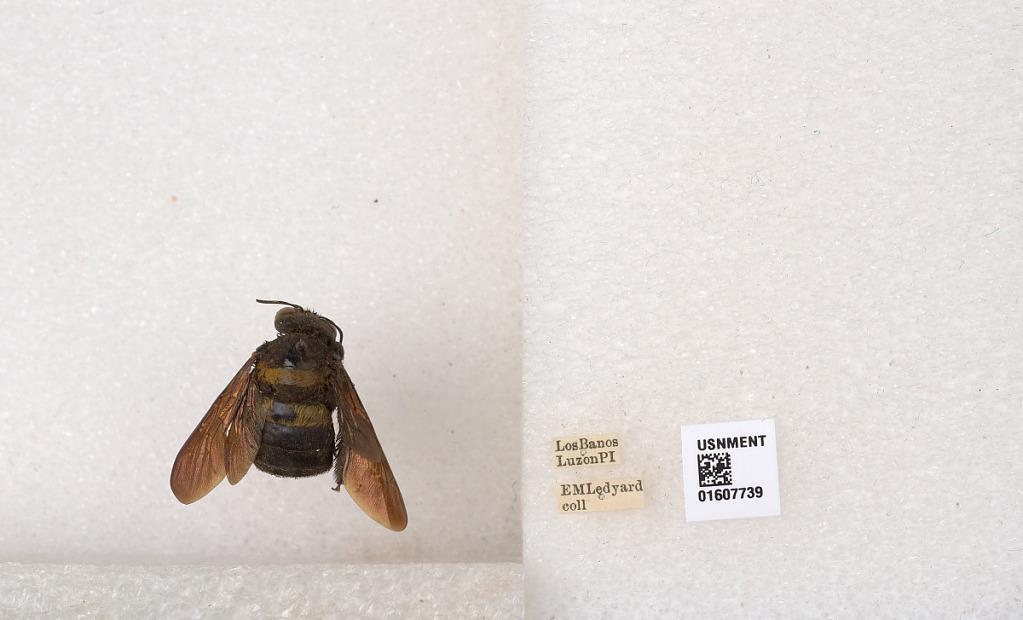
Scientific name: Xylocopa (Koptortosoma) chlorina (Cockerell)
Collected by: E. Ledyard
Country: Philippines
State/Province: Calabarzon
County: Laguna
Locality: Los Banos Luzon
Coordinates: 14.1702, 121.242